Elina Svitolina

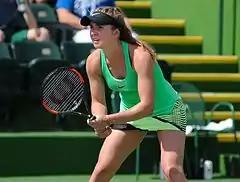
Svitolina at the 2017 Indian Wells Open

Svitolina began her 2017 season with a strong showing in Brisbane, defeating world No. 1, Angelique Kerber, in the quarterfinals, before losing to eventual champion Karolína Plíšková in the following round. The victory over Kerber signified her third win over a number-one-ranked player in five months. Svitolina was seeded 11th at the Australian Open, her highest seeding to date. She equalled her best showing in Melbourne, reaching the third round with victories over Galina Voskoboeva and Julia Boserup, before losing to Anastasia Pavlyuchenkova.